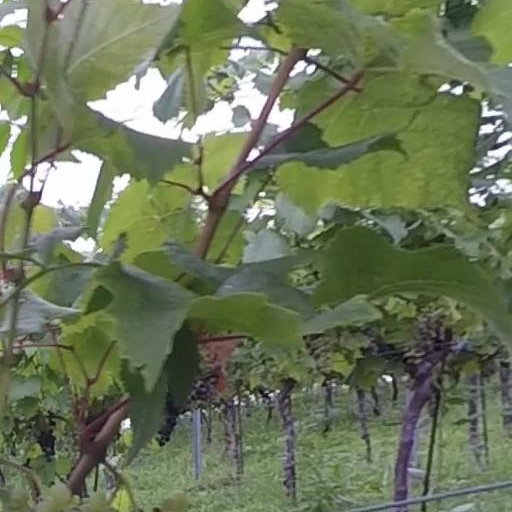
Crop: grape